Hammonasset River

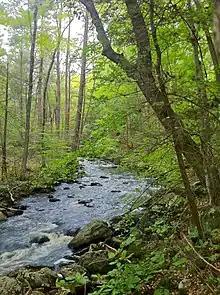
Hammonassett River - Madison and Killingworth

The Hammonasset River is formed about southeast of Durham, Connecticut along a gully on the north end of Bunker Hill at about a half mile northeast of the junction of Route 148 and Bunker Hill Road. The river travels for to Clinton Harbor on Long Island Sound just east of Hammonasset Beach State Park. A popular paddling route runs for about starting along Summer Hill Road about south on Route 79 from North Madison, Connecticut. This is a scenic river run with mostly flat and quickwater, but with a few Class I-II whitewater areas.